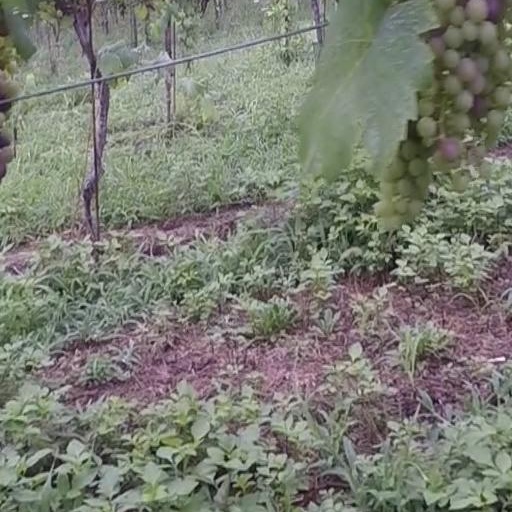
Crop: grape